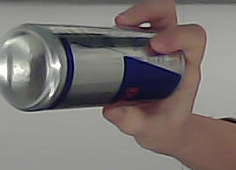
Product: redbull_energydrink